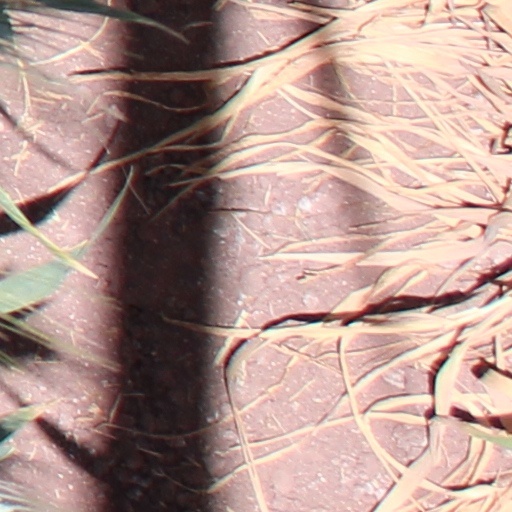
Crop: wheat